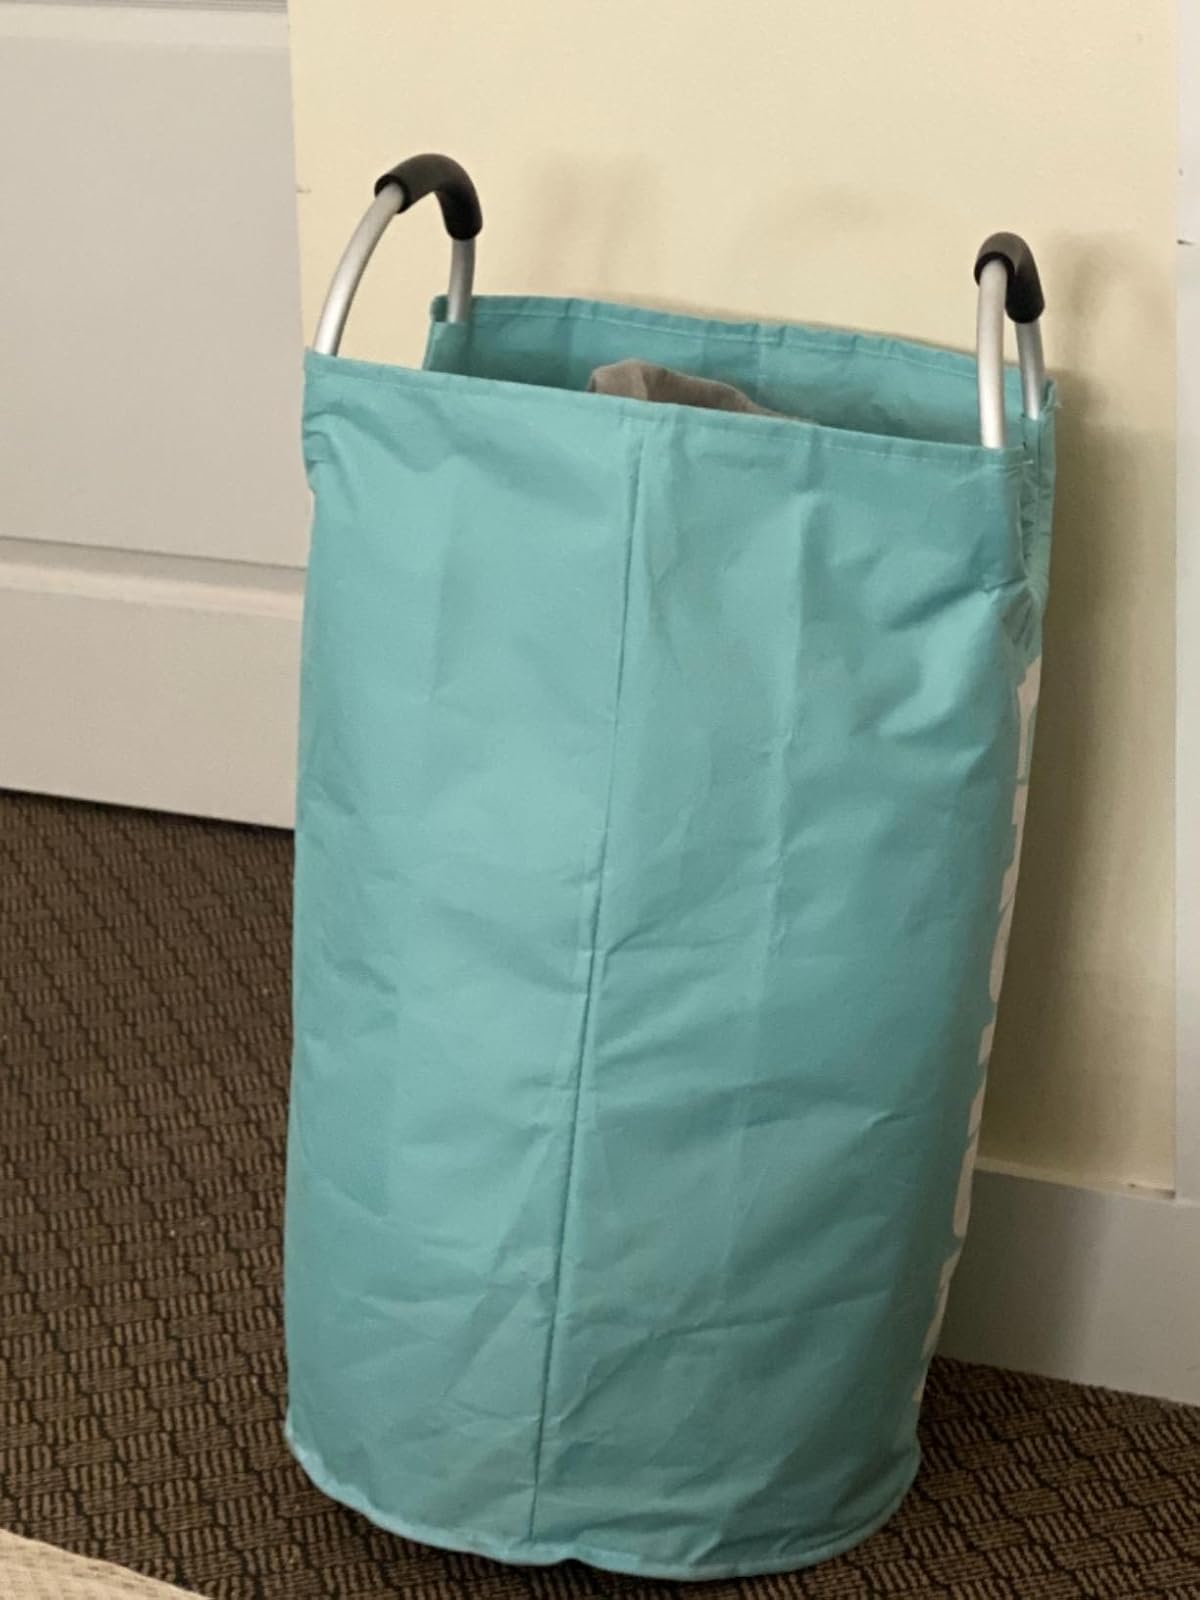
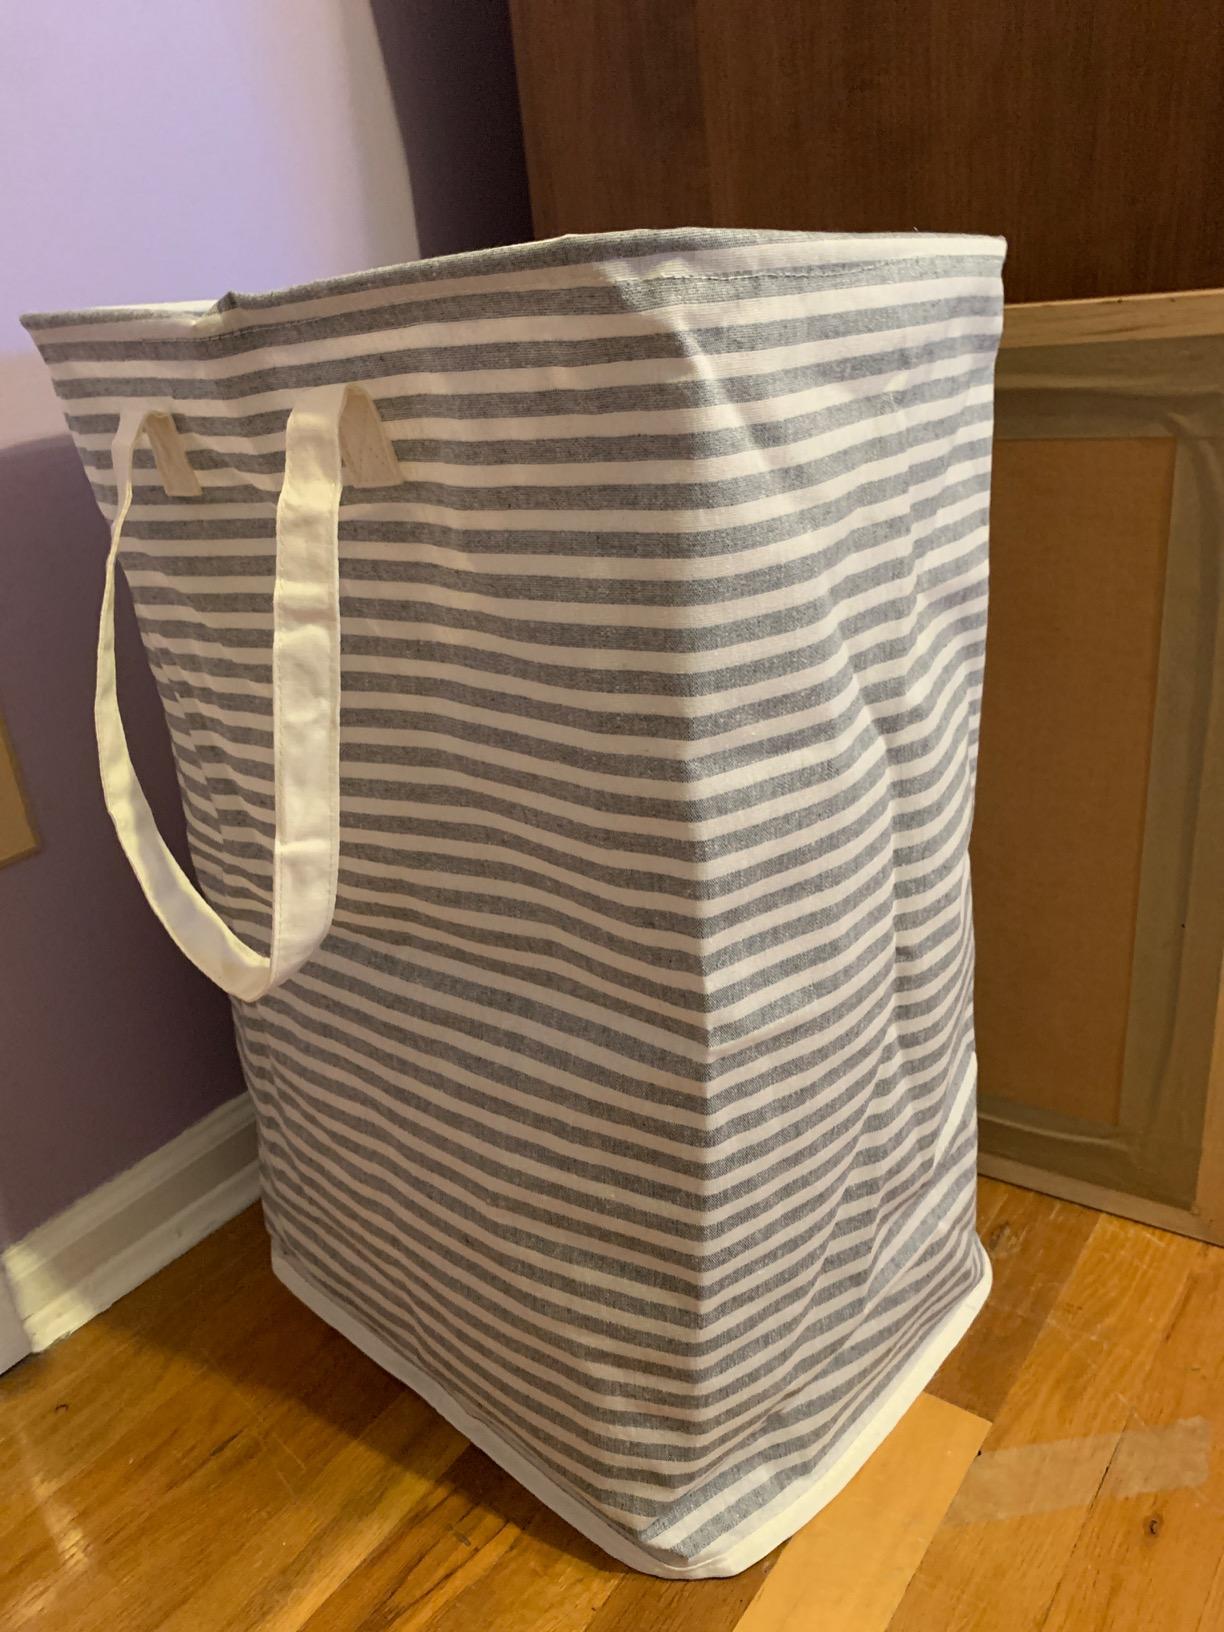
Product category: items_hamper
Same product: no